Cardiff

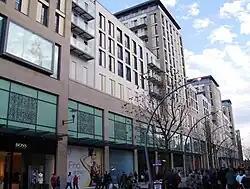
St. David's in The Hayes is the largest shopping centre in Wales.

The East Moors Steelworks closed in 1978 and Cardiff lost population in the 1980s, consistent with a wider pattern of counter-urbanisation in Britain. However, it recovered to become one of the few cities outside London where population grew in the 1990s. During this period the Cardiff Bay Development Corporation was promoting the redevelopment of south Cardiff; an evaluation of the regeneration of Cardiff Bay published in 2004 concluded that the project had "reinforced the competitive position of Cardiff" and "contributed to a massive improvement in the quality of the built environment, although it had "failed "to attract the major inward investors originally anticipated".